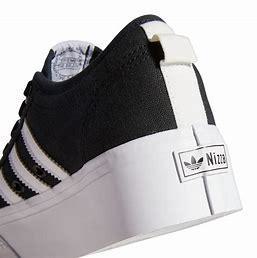
Brand: Adidas
Model: Nizza Platform